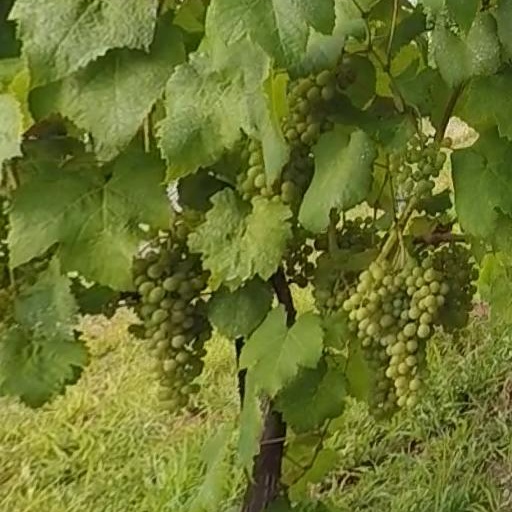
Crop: grape